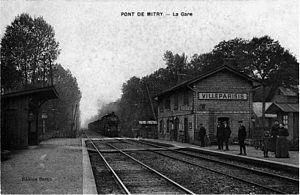
Intérieur de la gare de Villeparisis au pont de Mitry.
La gare de Villeparisis - Mitry-le-Neuf est une gare ferroviaire française de la ligne de La Plaine à Hirson, située sur le territoire de la commune de Mitry-Mory, proche de Villeparisis, dans le département de Seine-et-Marne en région Île-de-France